Southern hip-hop

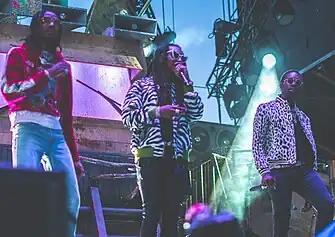
Migos

In the late 1980s, the Geto Boys were Houston's first hip-hop group to gain mainstream popularity. In the early 1990s, Texas groups such as Nemesis, PKO, and UGK (from Dallas, San Antonio, and Port Arthur respectively) also gained popularity. Before the early 1990s, most Southern hip-hop was upbeat and fast, like Miami bass and crunk. In Texas, however, the music started to become slower. In the early 1990s, DJ Screw created "chopped and screwed" music. Although people associated with Screw have indicated any time between 1987 and 1991, Screw said he started slowing music down in 1990. In Tulsa, Oklahoma, DJ Dinero and DJ Z-Nasty helped popularize chopped and screwed music in the Mid South.